Sandwich, Illinois

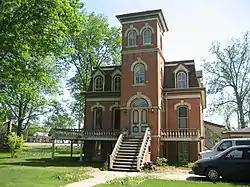
Von KleinSmid Mansion

As of the 2020 census there were 7,221 people, 2,548 households, and 1,672 families residing in the city. The population density was . There were 2,891 housing units at an average density of . The racial makeup of the city was 83.81% White, 1.05% African American, 0.50% Native American, 0.73% Asian, 0.01% Pacific Islander, 6.52% from other races, and 7.37% from two or more races. Hispanic or Latino of any race were 14.78% of the population.